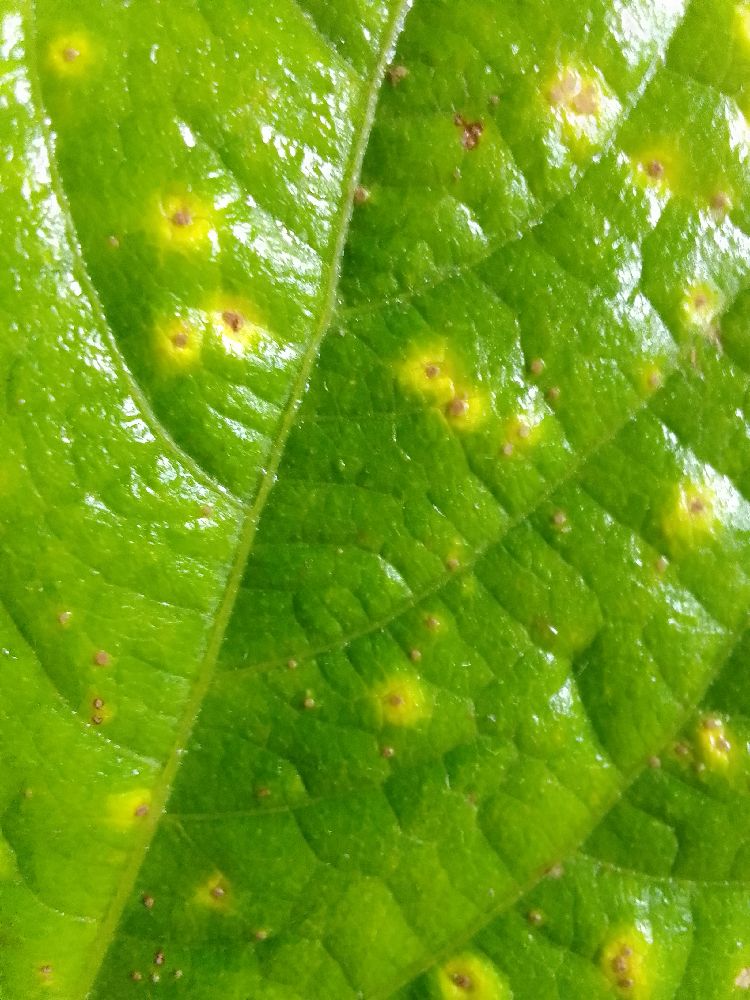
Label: rust